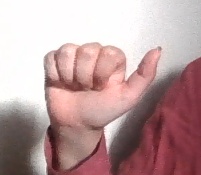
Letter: dhad